Health in Tonga

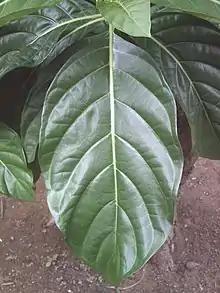
"Nonu or Noni" leaf, which is pressed to make a juice used for infections like sores, boils and thrush

Herbal and natural medicines play an important role in both past and current health treatments within Tonga. This process is referred to as ethnomedicine where local produce and technologies are used to form medical practices. These practices and illnesses are referred to as "mahaki faka-Tonga" which are unable to be treated or translated through western medical practices. Treatment falls under three categories which include: invocation, external operations and sacrifices. These can also be further divided into spirit related illnesses, which are often treated through invocation and sacrifice, and ordinary/physical illnesses, treated through surgery and herbs.